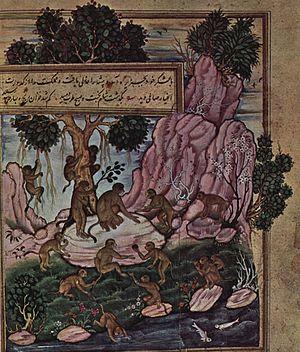
L'art moghol est l'art produit en Inde sous la dynastie des grands Moghols, c'est-à-dire entre 1528 et 1858. Il se manifeste à la fois dans l'architecture, l'art du livre et la fabrication d'objets d'art en pierre dure, en bois et en métal principalement.